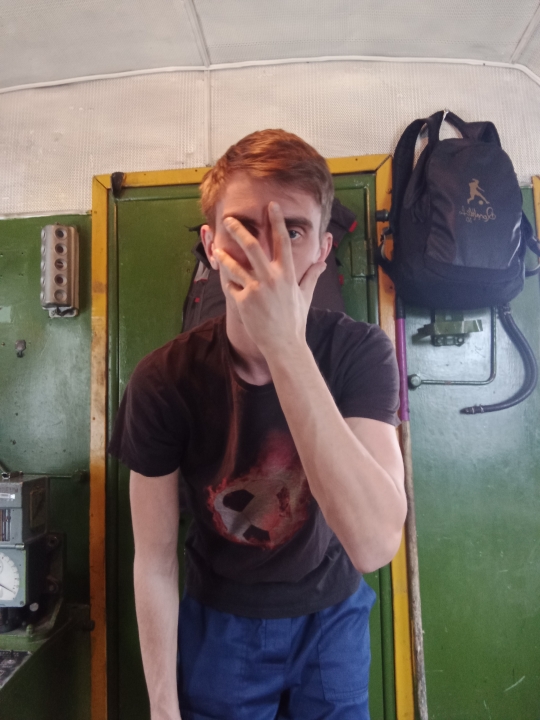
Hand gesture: no_gesture